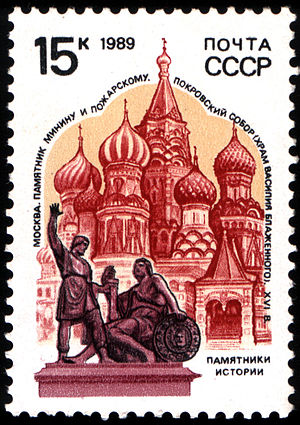
Monumentet for Minin og Pozjarskij / Galleri
Monumentet for Minin og Pozjarskij er en bronzestatue på den Røde Plads i Moskva lige ud for Vasilij-katedralen. Statuen hylder fyrst Dmitrij Pozjarskij og Kuzma Minin, der samlede en russisk hær af frivillige og jagede den polske hær ud af Kreml. Dermed endte de urolige tider i Rusland i 1612. Statuen indeholder foruden de to fyrster også en forgyldt grydeske, der efter sigende skulle have været brugt som slagvåben under adskillige vigtige kampe.